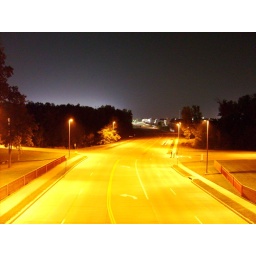
This was the street below the walking bridge we were on.